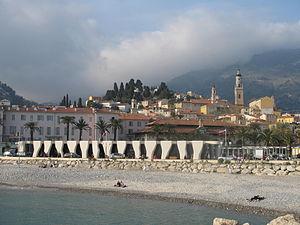
La vieille ville de Menton avec la cathédrale Saint-Michel, le cimetière au sommet de la colline et au premier plan le nouveau musée Cocteau, Alpes-Maritimes.